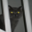
Label: cat